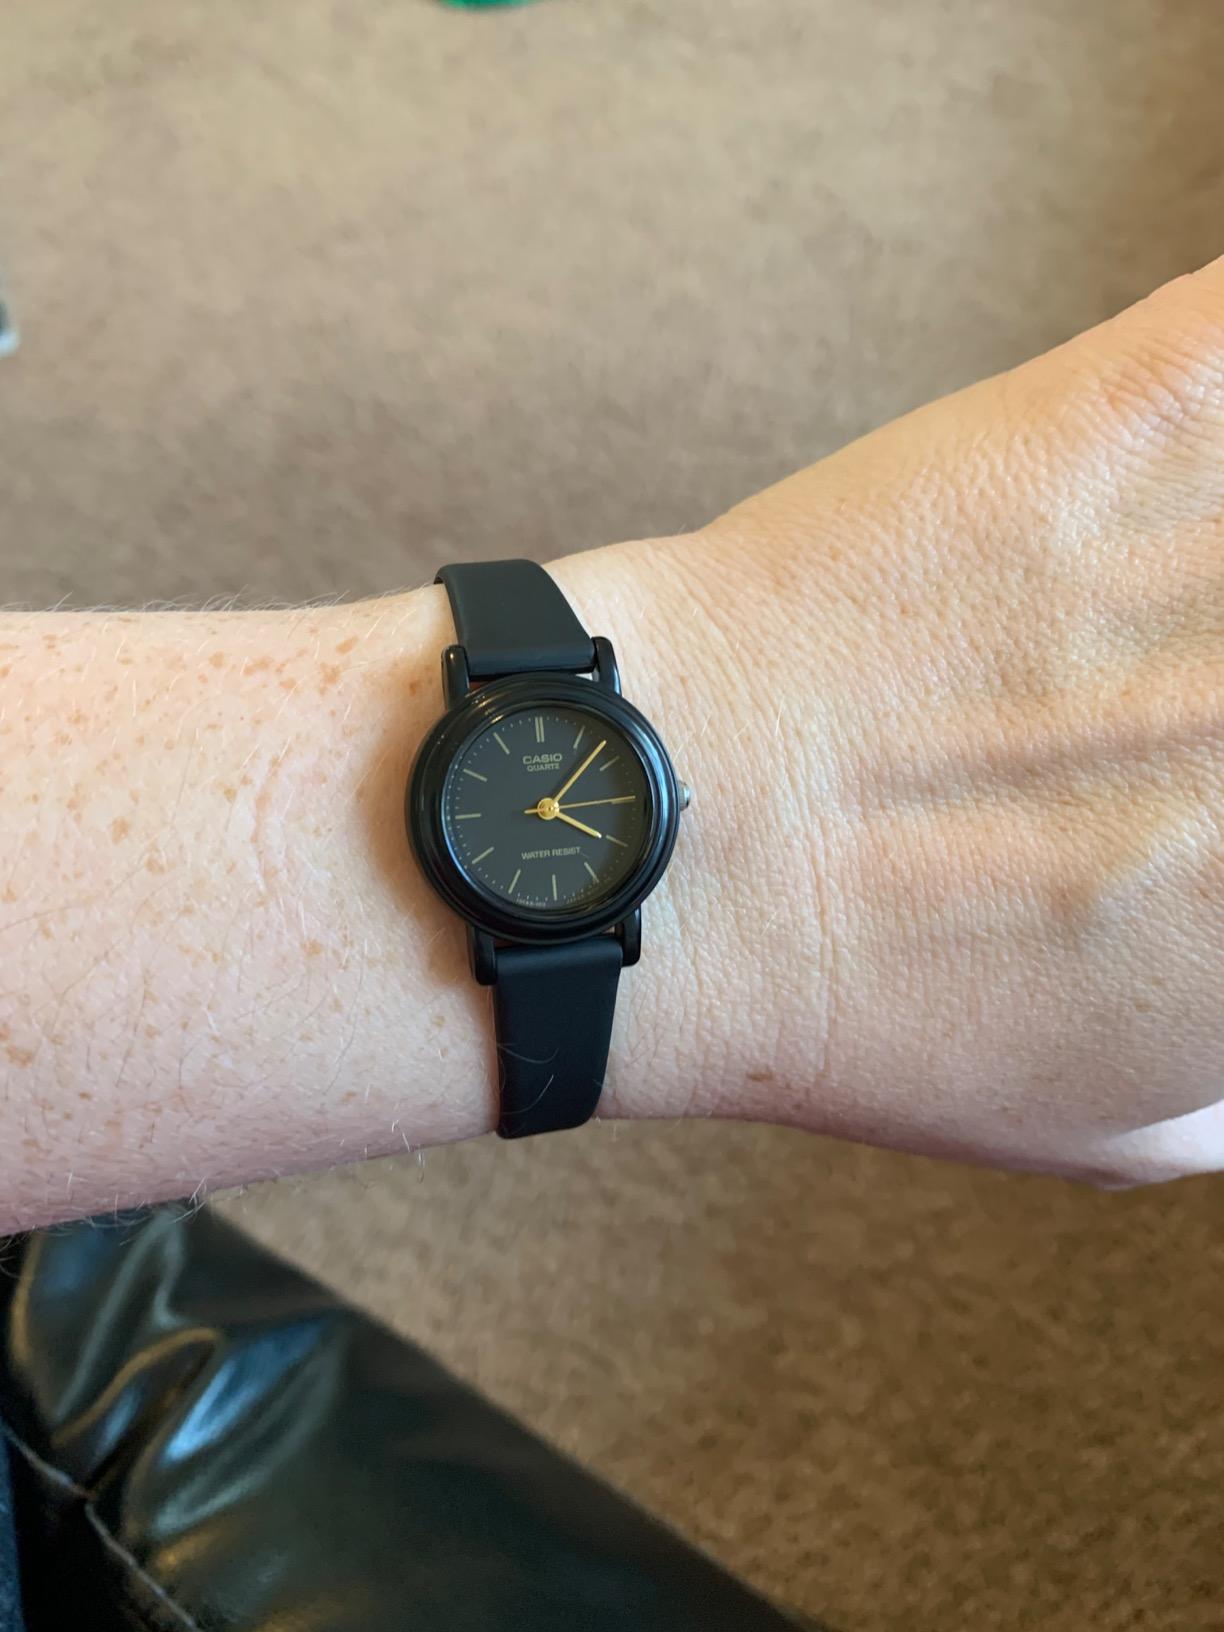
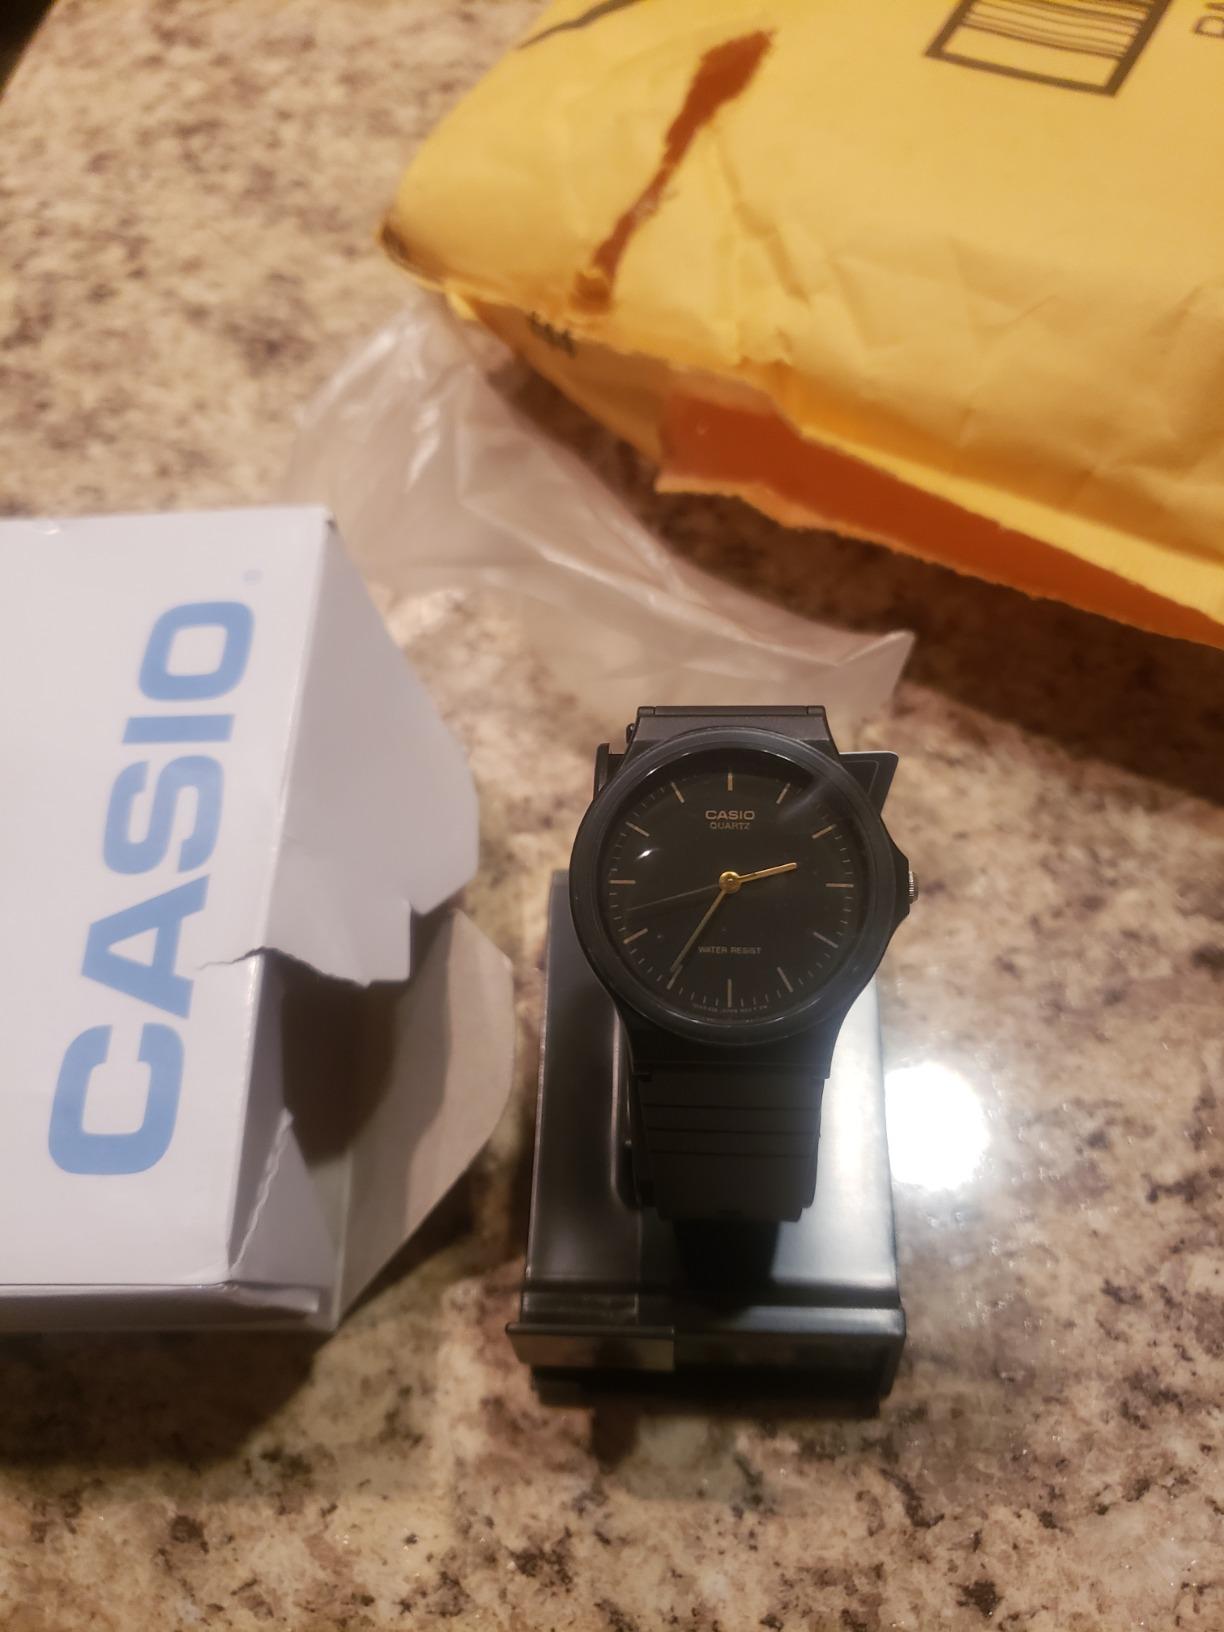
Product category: accessories_watch
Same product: no